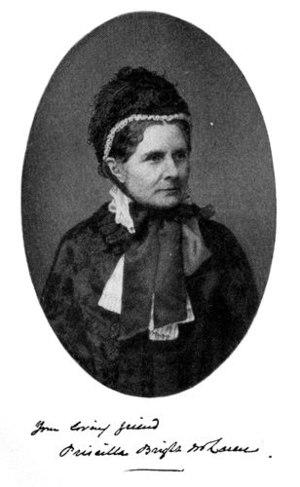
Priscilla Bright McLaren, née à Rochdale le 8 septembre 1815 et morte à Édimbourg le 5 novembre 1906, est une activiste écossaise engagée dans le mouvement anti-esclavagiste et les revendications en faveur du droit de vote des femmes au XIXᵉ siècle. Elle est membre de la Edinburgh Ladies' Emancipation Society et de la Edinburgh National Society for Women's Suffrage.